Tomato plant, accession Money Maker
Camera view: horizontal (90 deg, fisheye); turntable rotation: 330 degrees
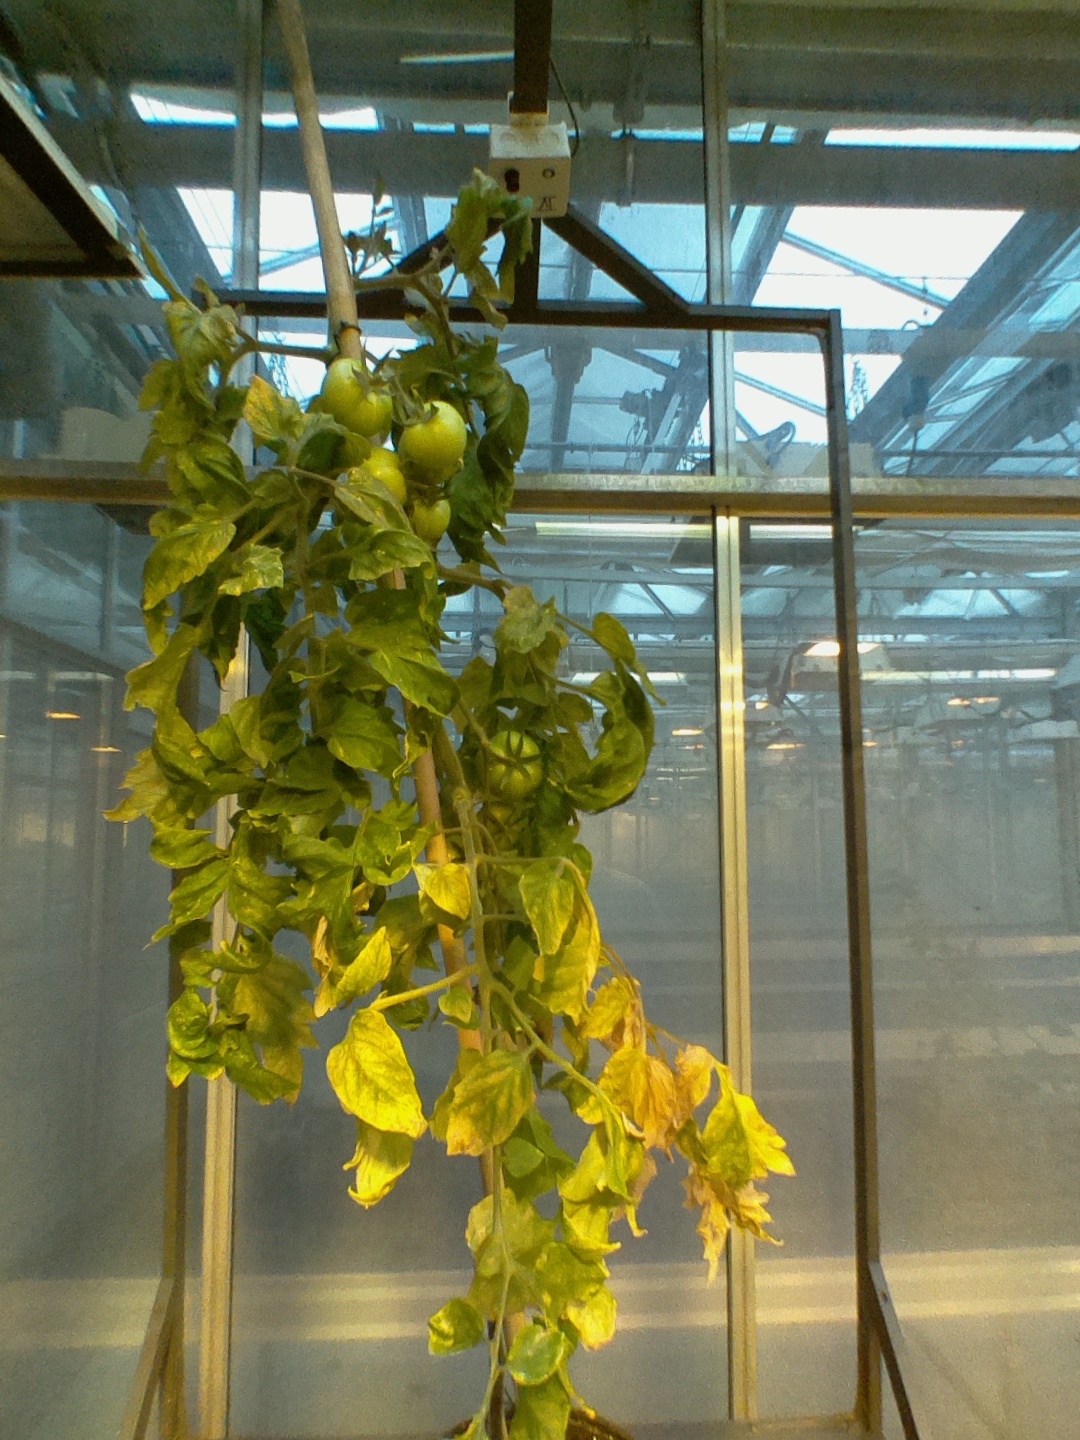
BBCH growth stage 79: 90% -100% of final fruit size